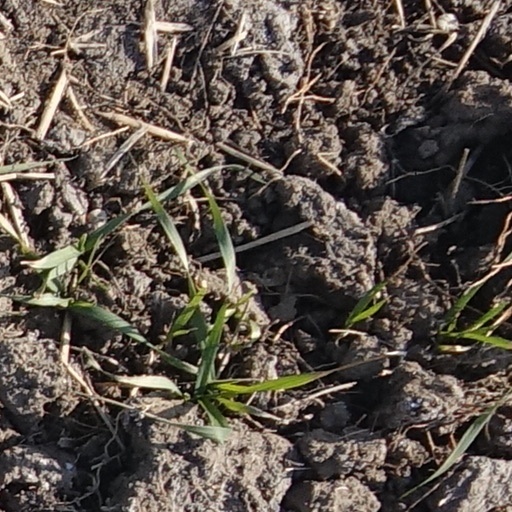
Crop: wheat